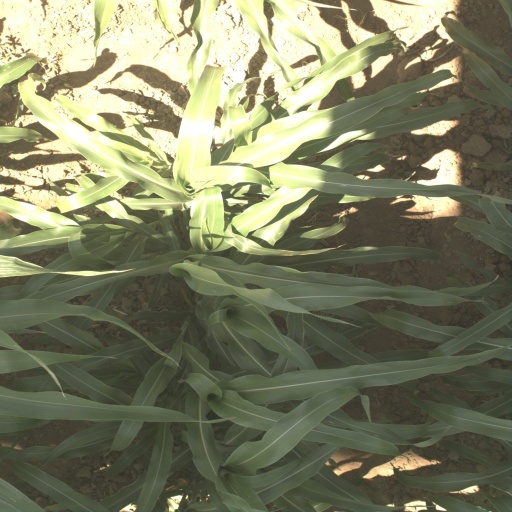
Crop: sorghum